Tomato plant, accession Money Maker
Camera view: vertical (180 deg); turntable rotation: 240 degrees
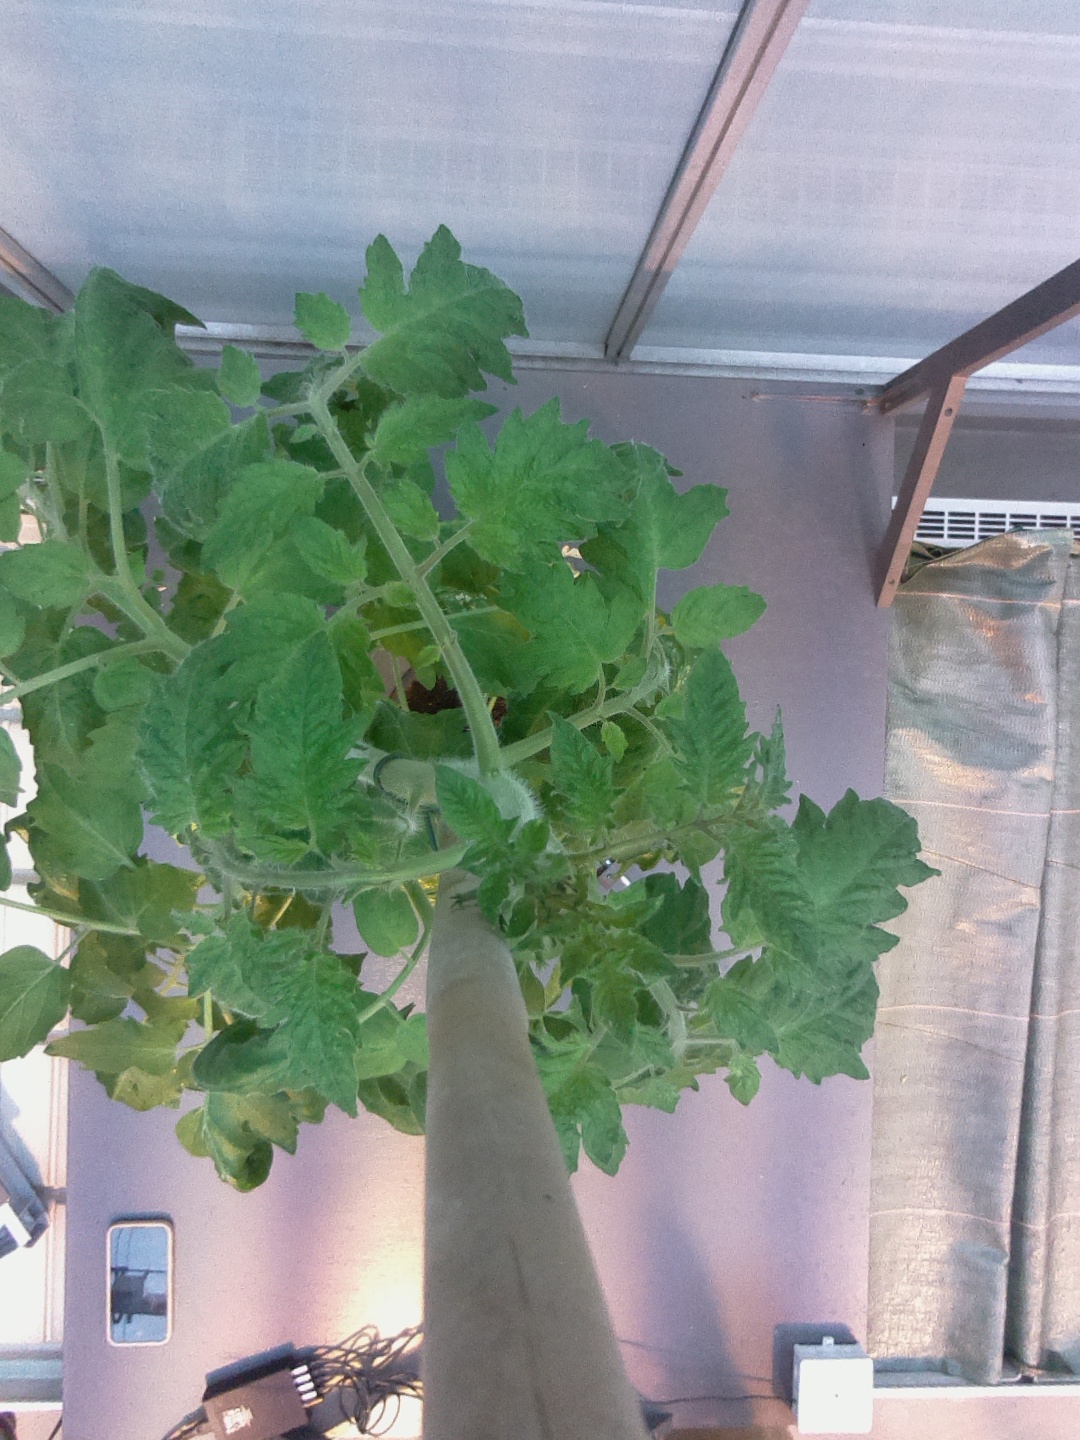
BBCH growth stage 62: 20%-30% of flowers open